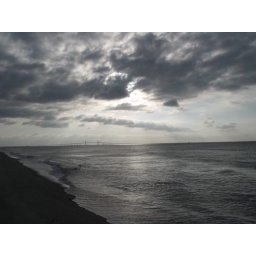
the sky clouds over with rays of light through the clouds